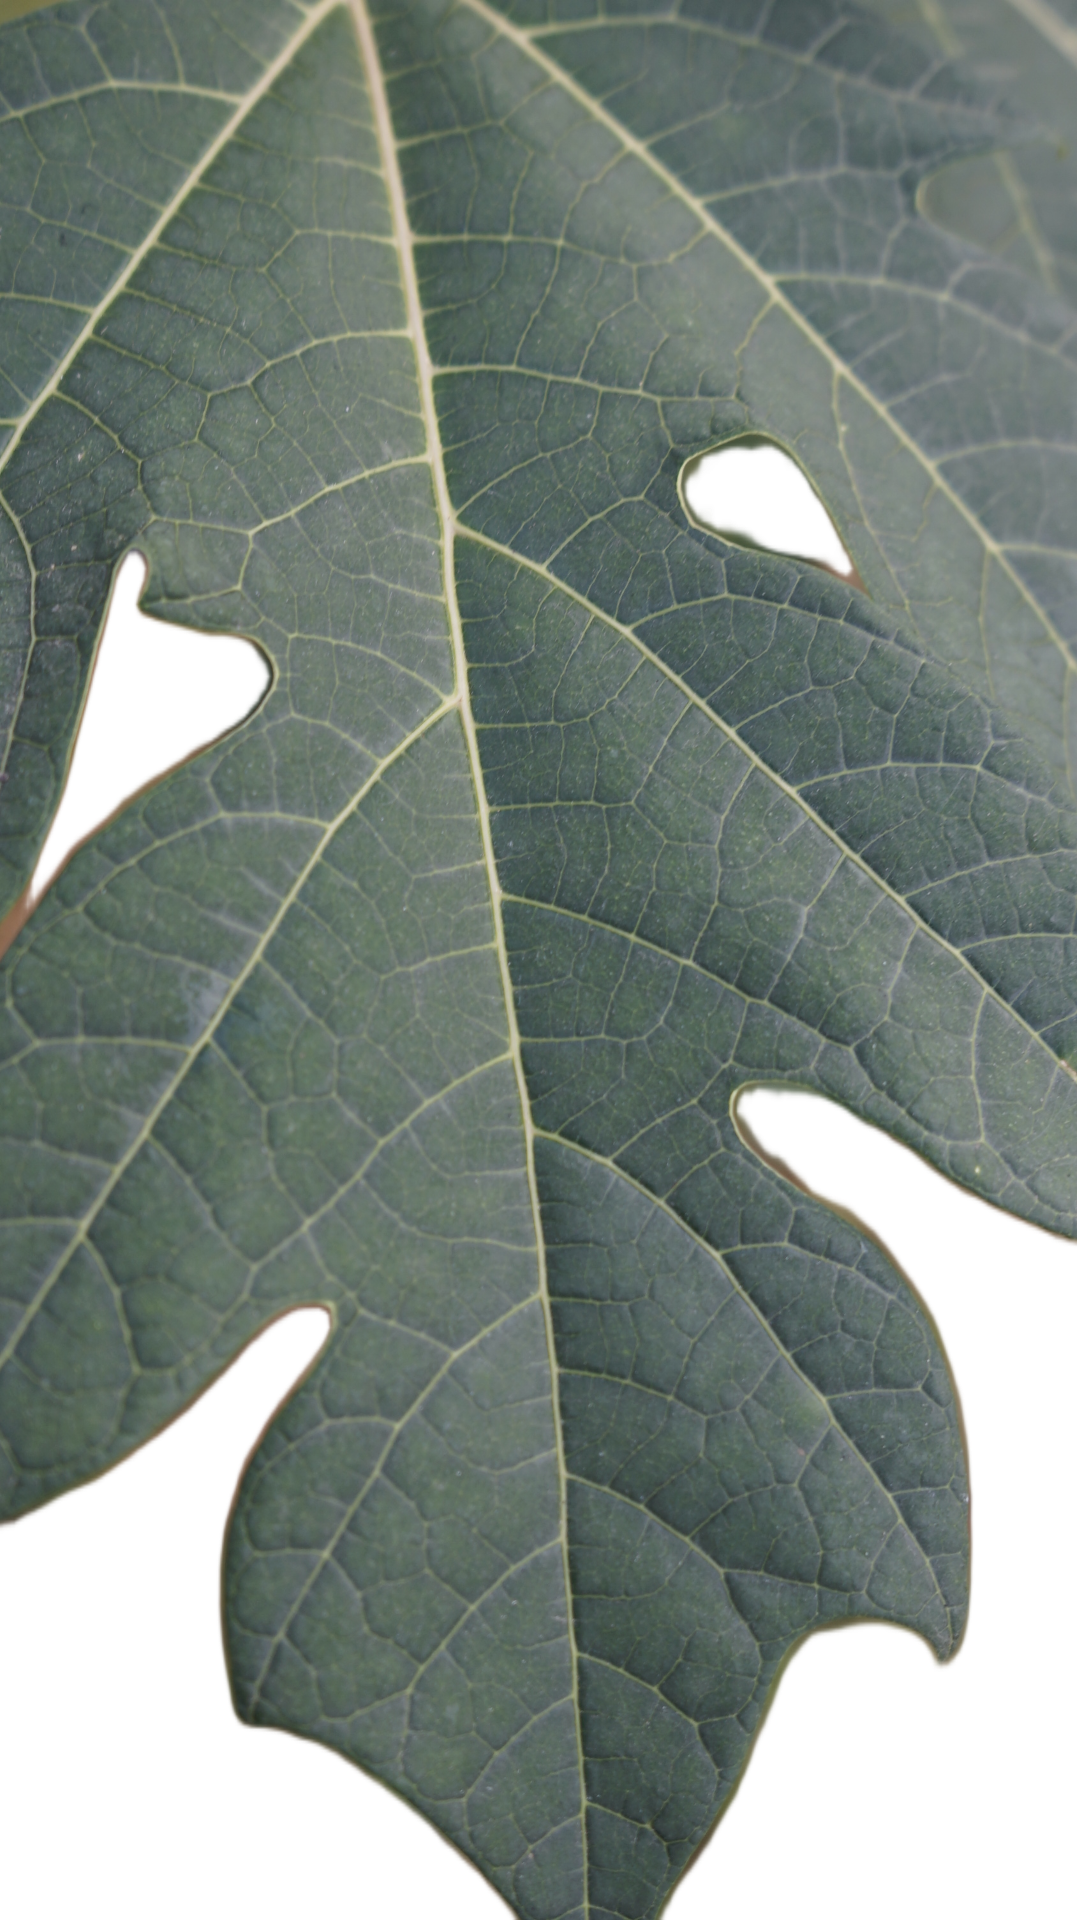
Crop: Papaya
Label: Healthy_leaf